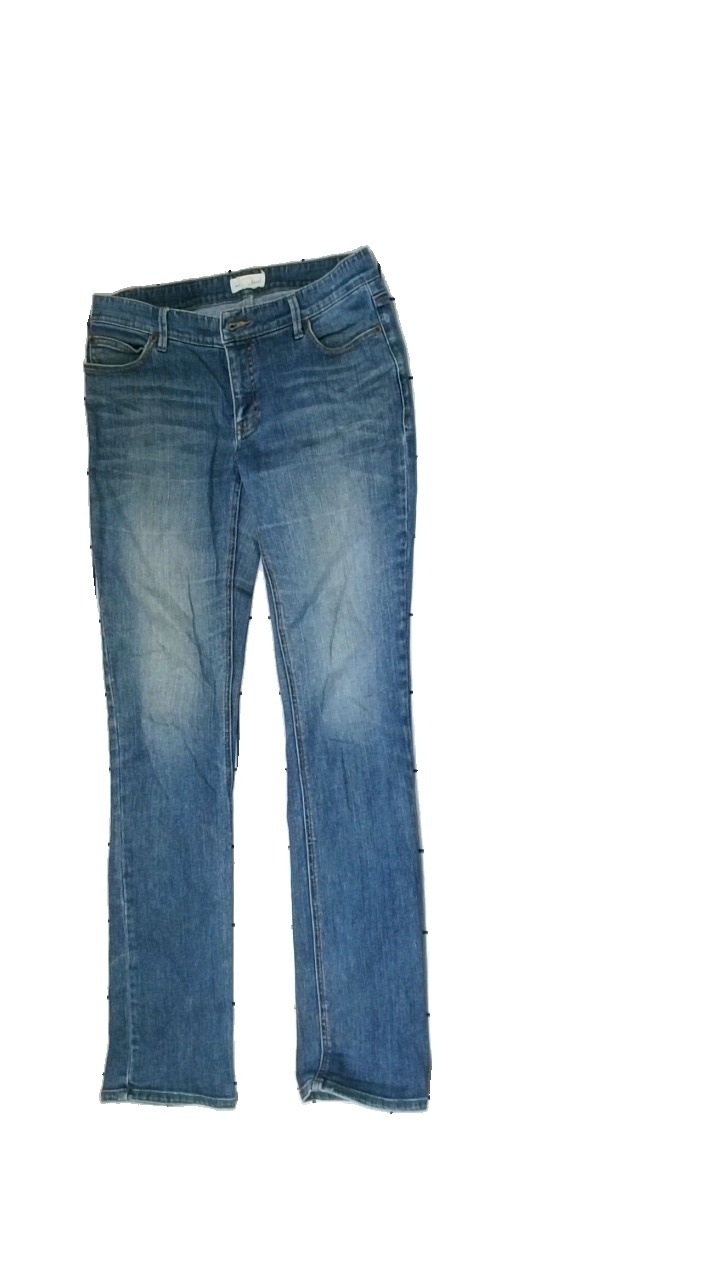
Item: Jeans (Ladies)
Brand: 365 Sunshine
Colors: Blue
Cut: Regular
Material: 64% Cott 36% Visc
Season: All
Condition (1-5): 2
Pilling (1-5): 5
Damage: Damaged seams
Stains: Minor
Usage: Export
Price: <50